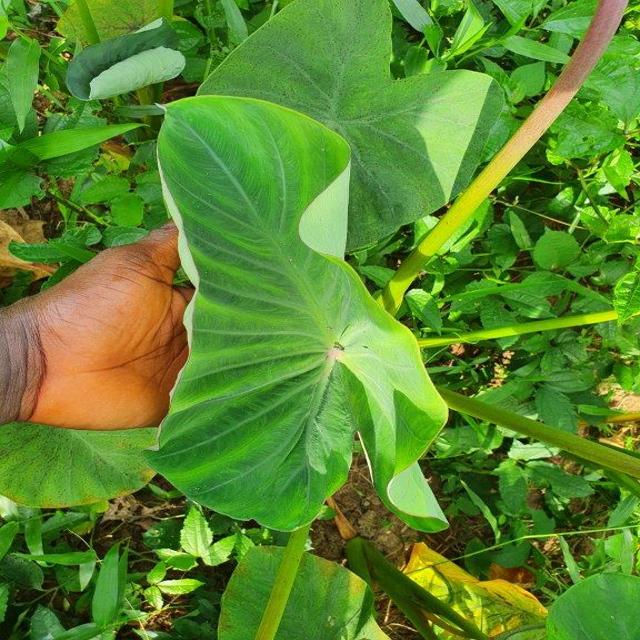
Label: Healthy